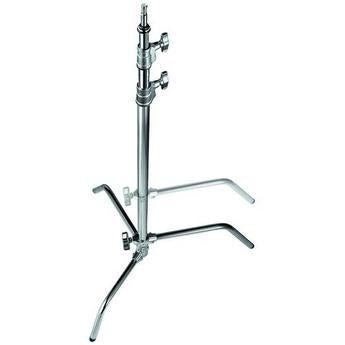
Avenger A2033L C-Stand 33 with Sliding Leg
Avenger A2033L C-Stand 33 with Sliding Leg The Avenger A2033L C-Stand 33 features chrome plated steel construction and a 3 section (2 riser) column. The innovative design of the C-stand range allows each spring loaded leg to be set at any angle, so can be positioned in locations not possible with classic stands. This stand also incorporates a sliding leg, which can be positioned anywhere along the centre column to accommodate uneven terrain. The legs also fold away for easy storage. All components are chrome-plated finish to resist all weather conditions.
Brand: Avenger
Category: Cameras & Optics > Photography > Lighting & Studio > Studio Stands & Mounts > C-Stands